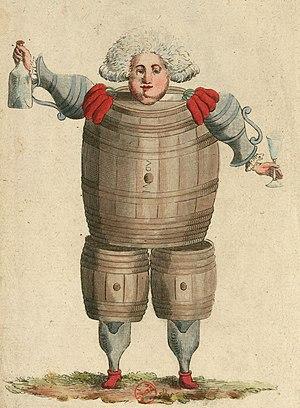
Caricature anonyme de la fin du 18e siècle du vicomte de Mirabeau, dit Mirabeau-Tonneau
André Boniface Louis Riquetti, vicomte de Mirabeau, dit « Mirabeau-Tonneau » puis « Mirabeau-Cravates », né le 30 novembre 1754 à Paris et mort le 15 septembre 1792 à Fribourg-en-Brisgau, est un militaire, journaliste et homme politique français.